Answer in natural language. Considering the relative positions, where is Doorway (highlighted by a red box) with respect to black colour dog bed? Choose between the following options: right or left
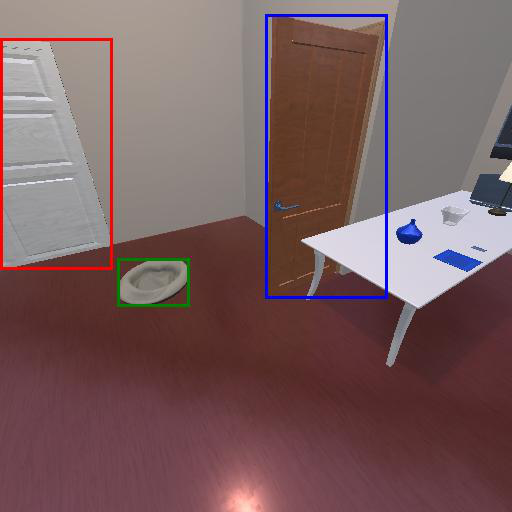
<answer>left</answer>